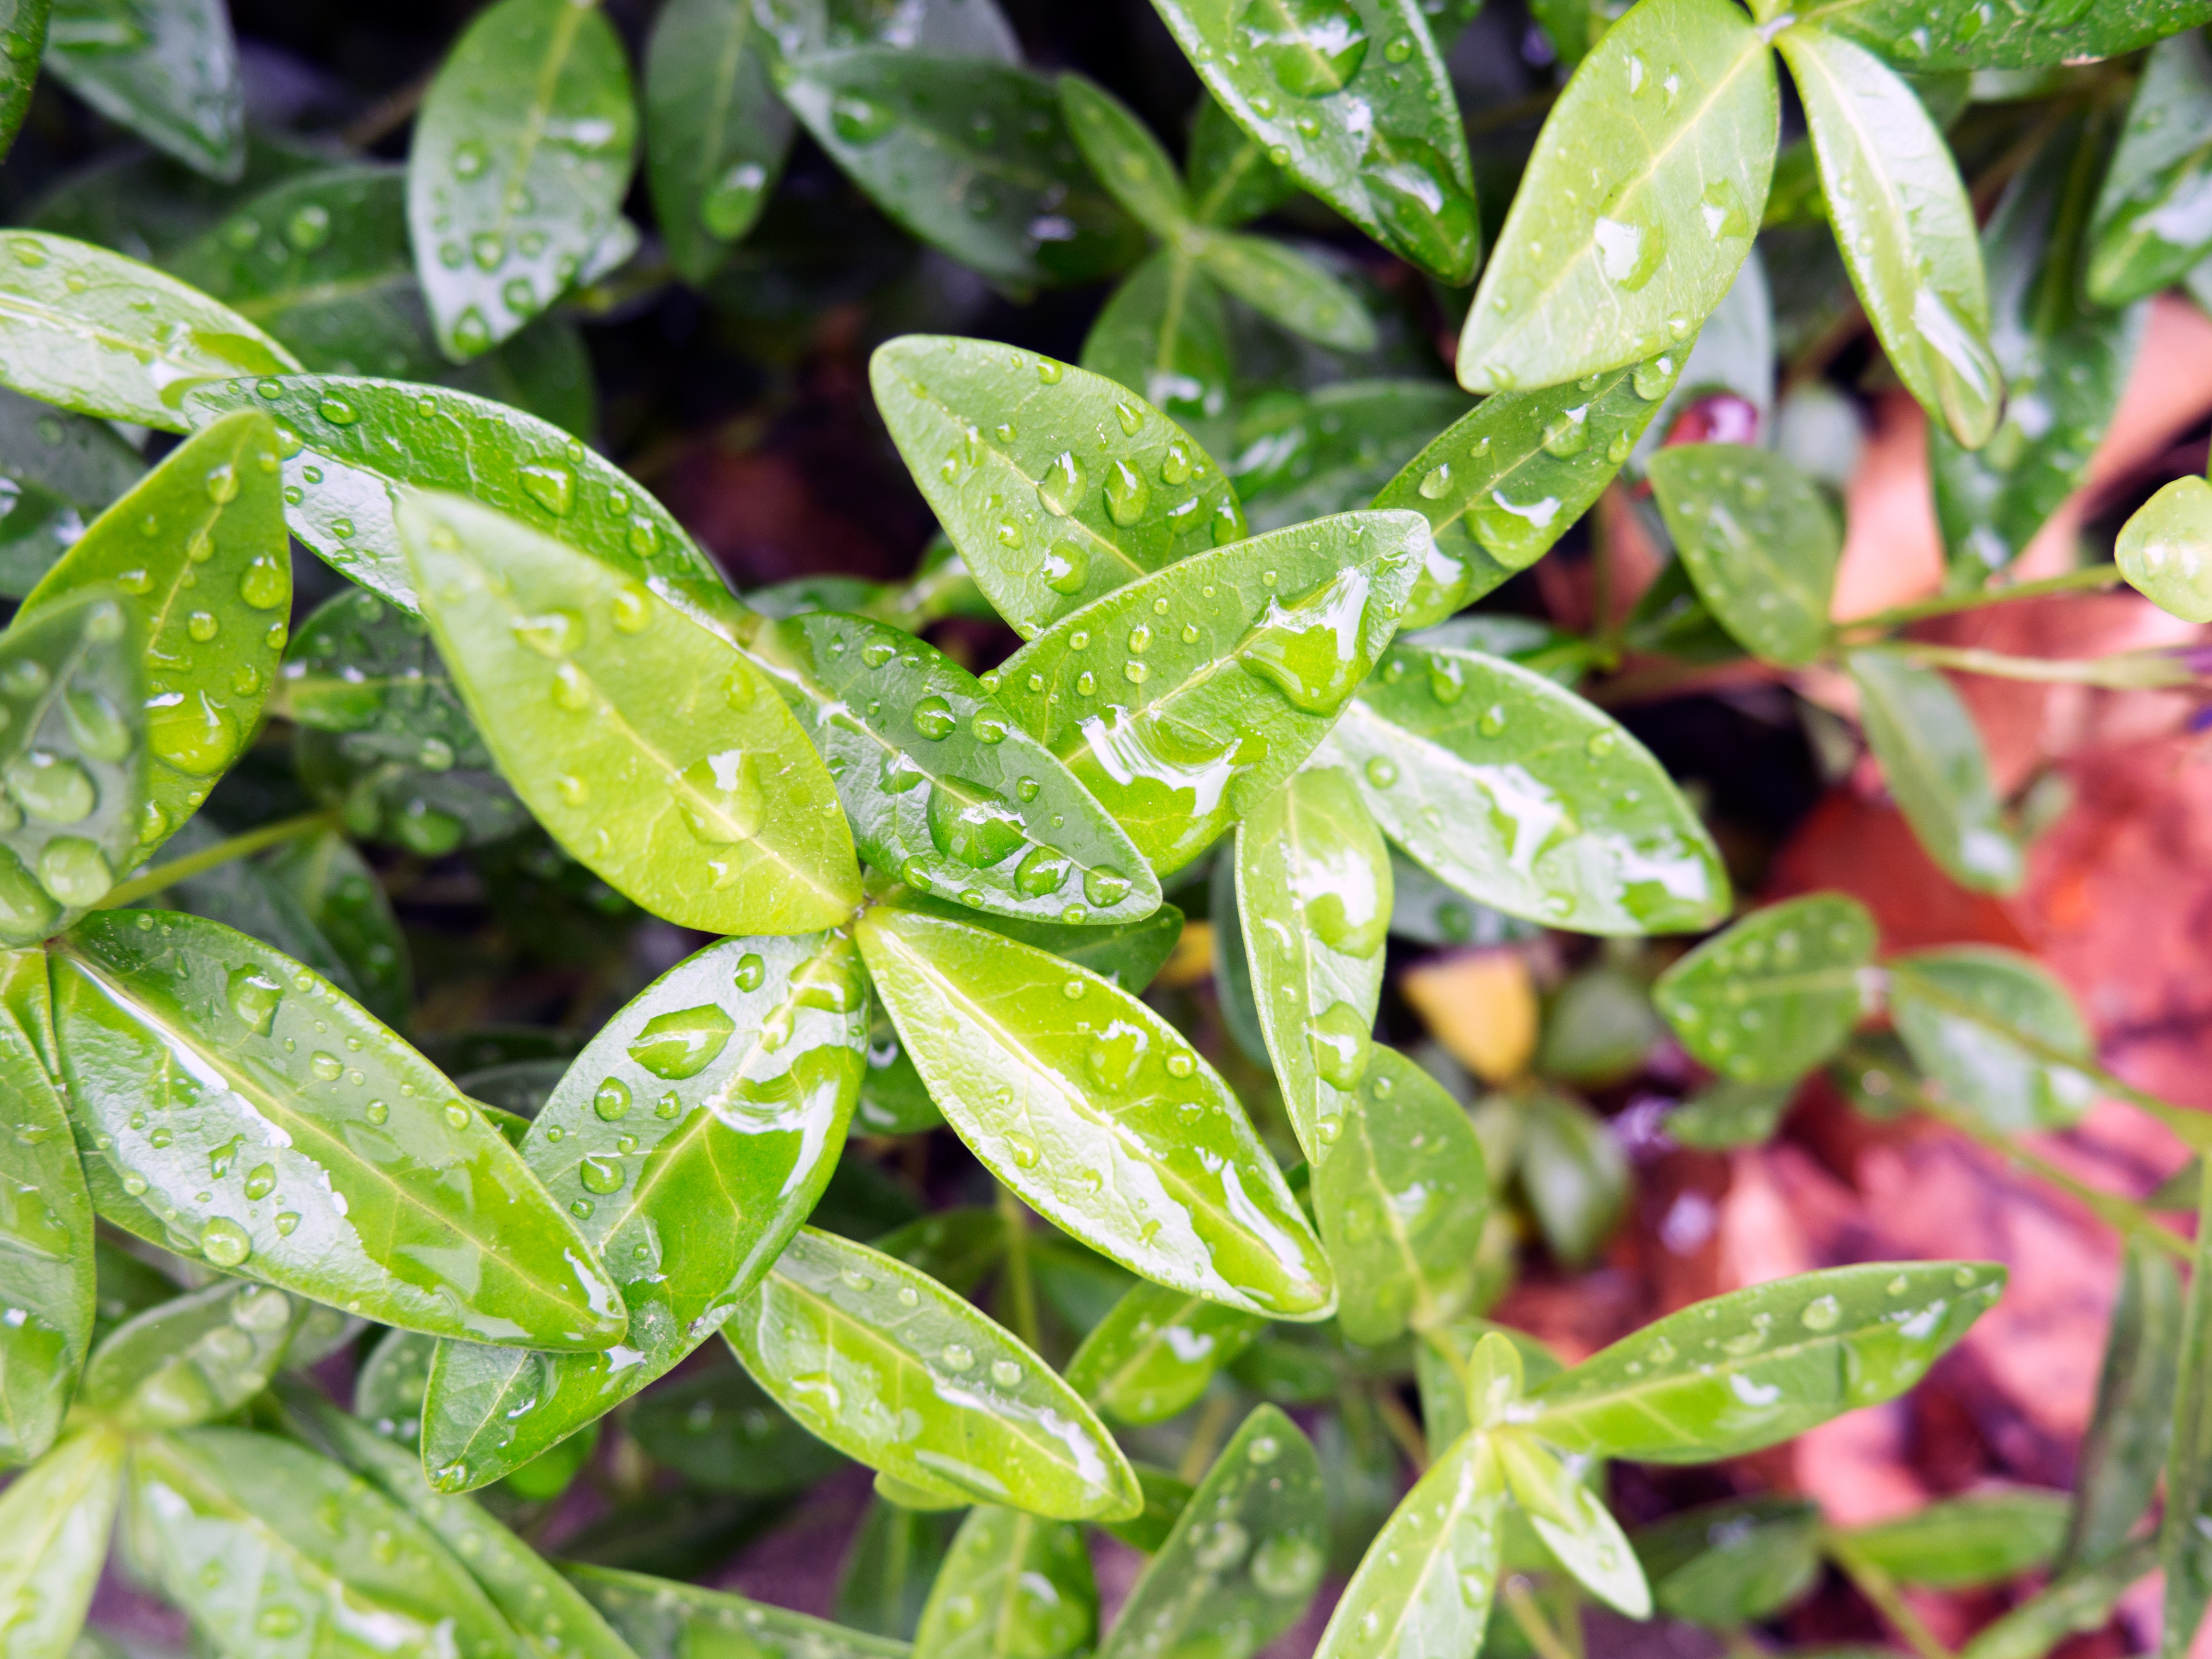
water, nature, growth, plant, rain, leaf, flower, wet, food, spring, green, herb, produce, lush, fresh, botany, flora, season, ecology, leaves, droplets, gardening, shrub, oleander, organic, flowering plant, annual plant, land plant, rolling off